Malinda Jackson Parker

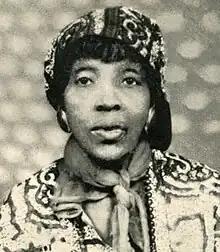
Malinda Jackson Parker

Malinda Jackson Parker ( 1903 – 1978) was a Liberian singer and pianist. She composed her own music and recorded the album "The Liberian Landmark Joy" around 1971. She served a term in the House of Representatives of Liberia representing Montserrado County. A well-known figure in Monrovia, she graduated from Morgan College in Baltimore. Her songs were included in Irwin Chusid's 1999 compilation albums "Songs in the Key of Z", which considered her an outsider artist.